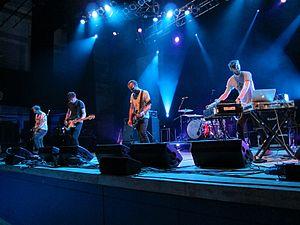
Maybeshewill est un groupe de rock britannique, originaire de Leicester, en Angleterre. Leur musique est caractérisée par l'utilisation d'éléments électroniques à côté de l'instrumentation classique d'un groupe de rock et poussée à l'expérimentation. Certains tendent à les caractériser de groupe math rock. Le groupe se sépare en 2016.
Cet article est une liste de groupes de post-rock classés par ordre alphabétique.